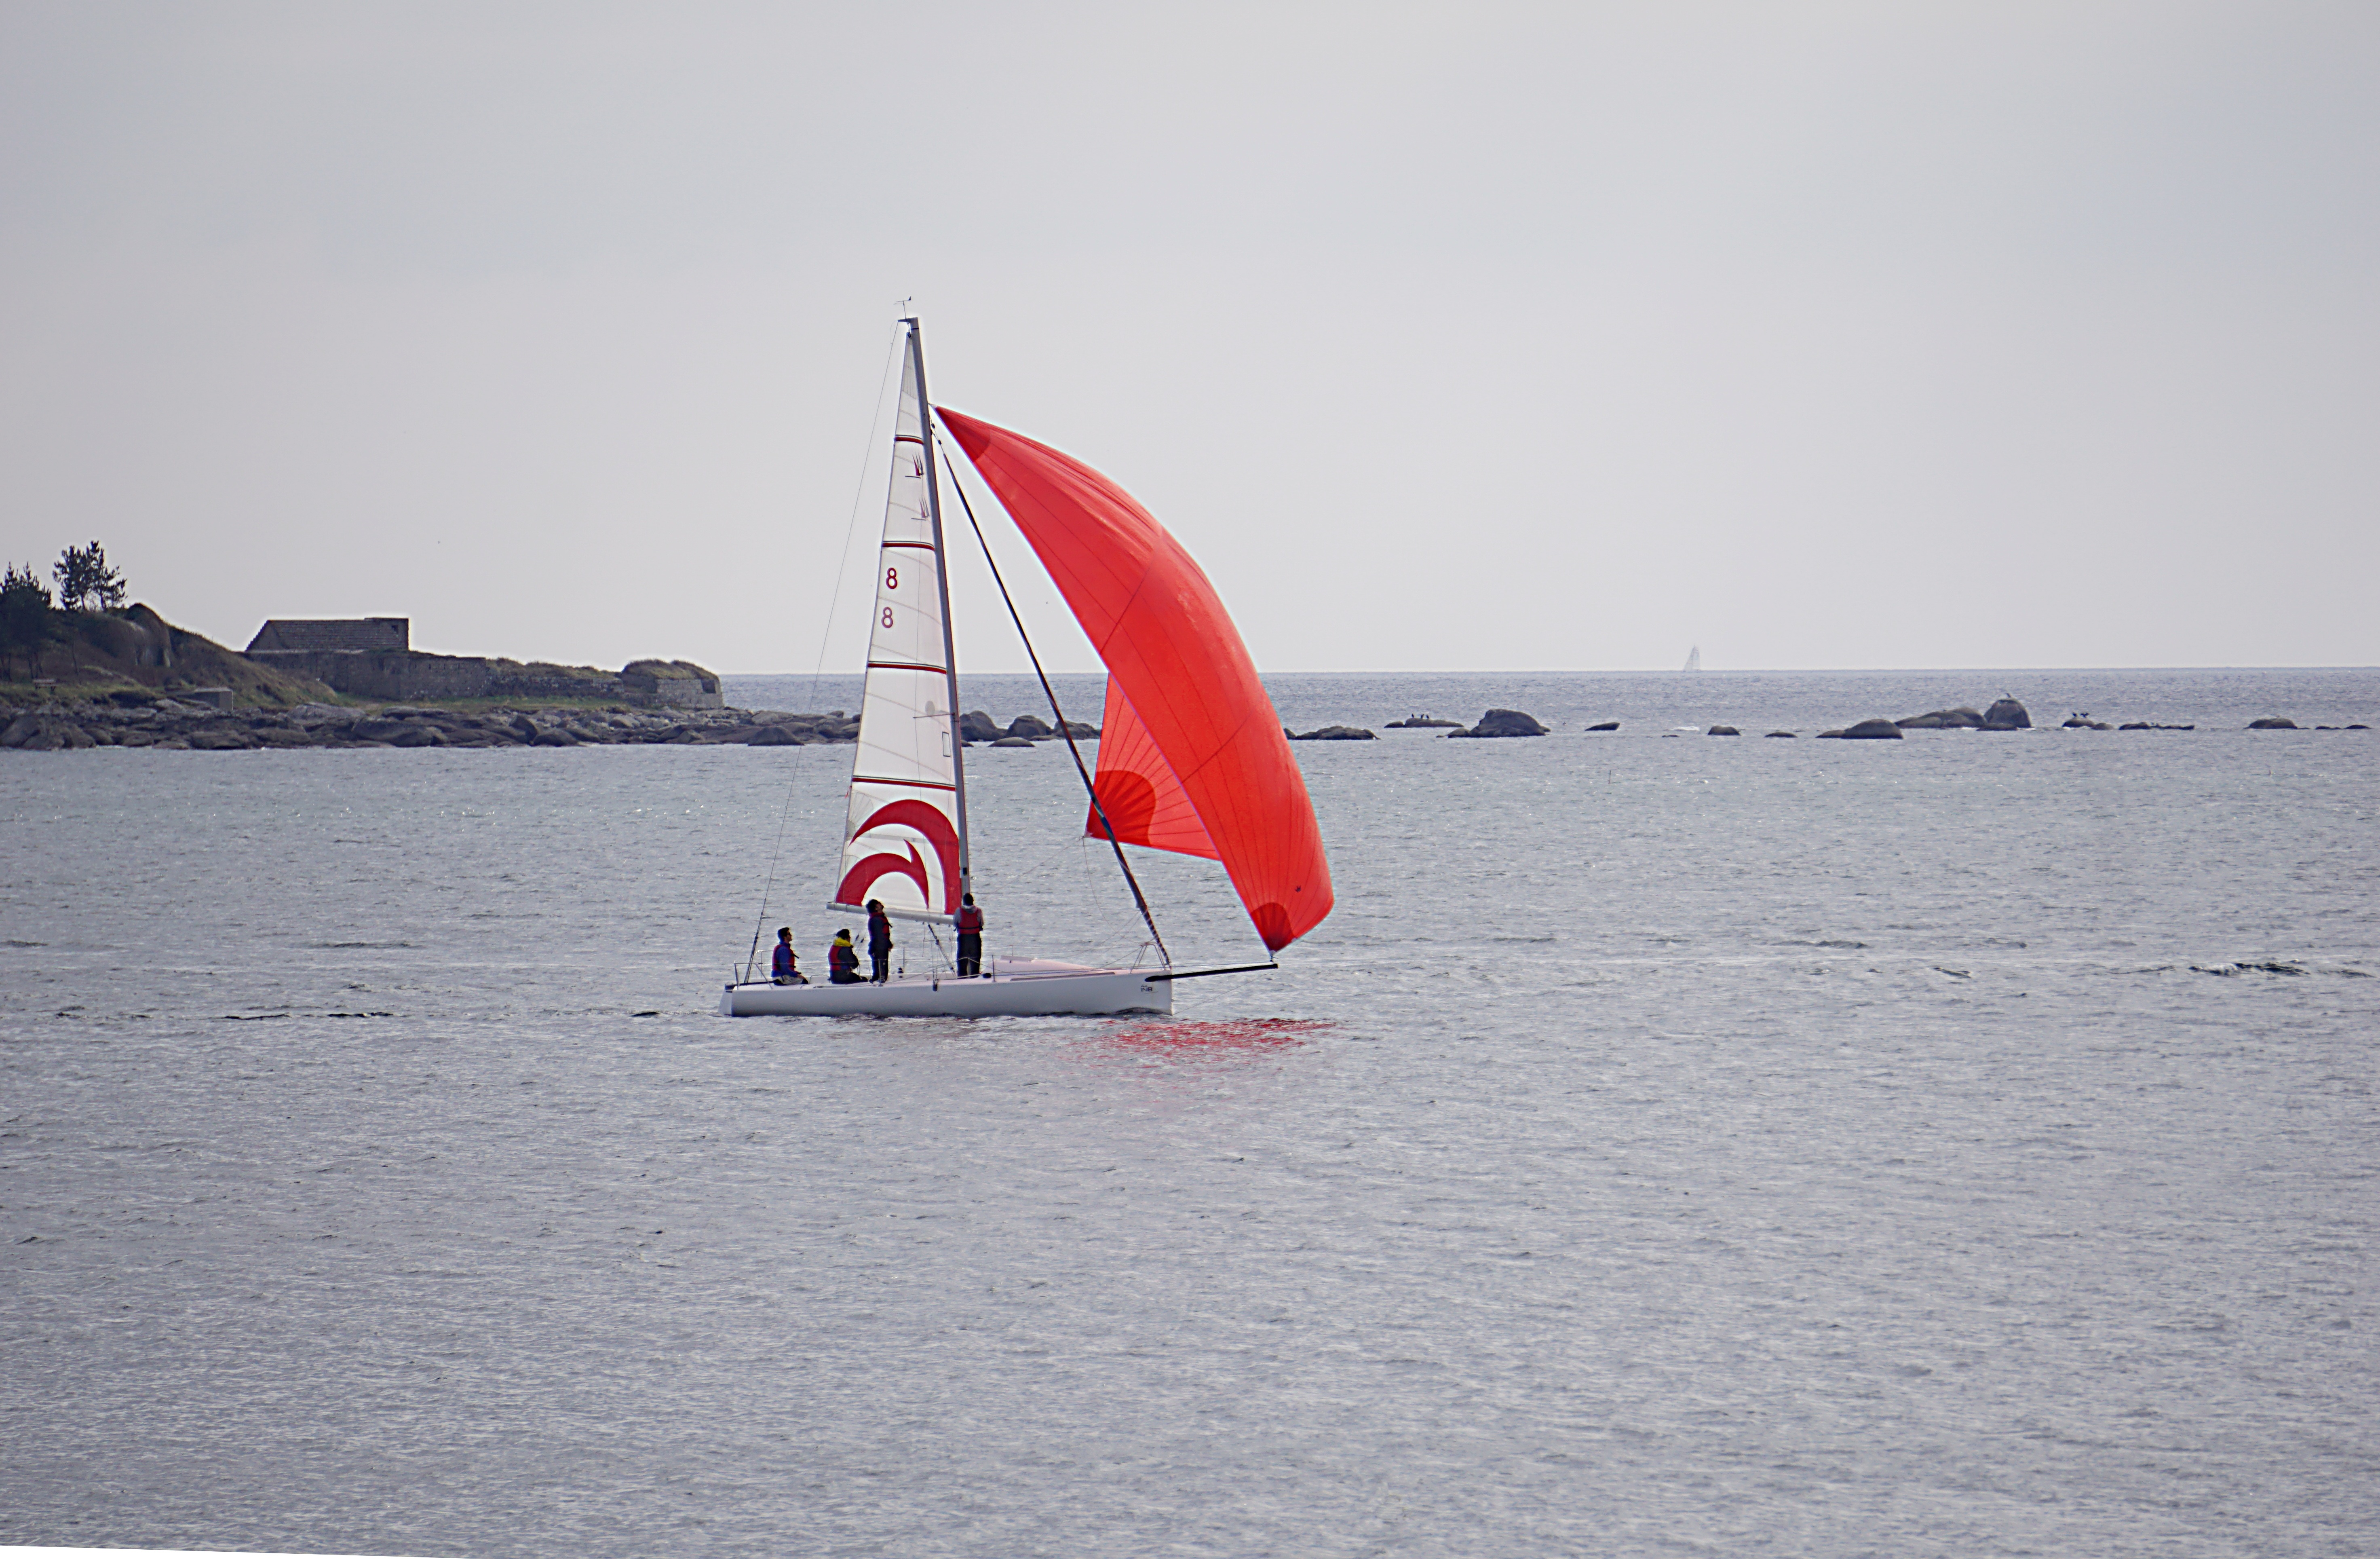
sea, ocean, boat, wind, vehicle, mast, sailing, sailboat, sail, navigation, watercraft, marin, sailing ship, dinghy, windsports, dinghy sailing, sailboat racing